Secondary suite

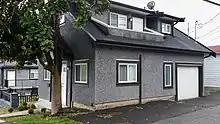
Laneway house in Vancouver

A secondary suite is considered "secondary" or "accessory" to the primary residence on the parcel. It normally has its own entrance, kitchen, bathroom and living area. There are three main types of accessory units: interior, interior with modification, and detached. Examples include: